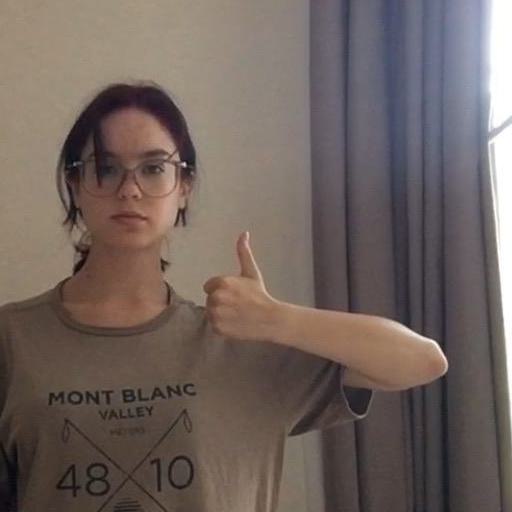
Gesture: like